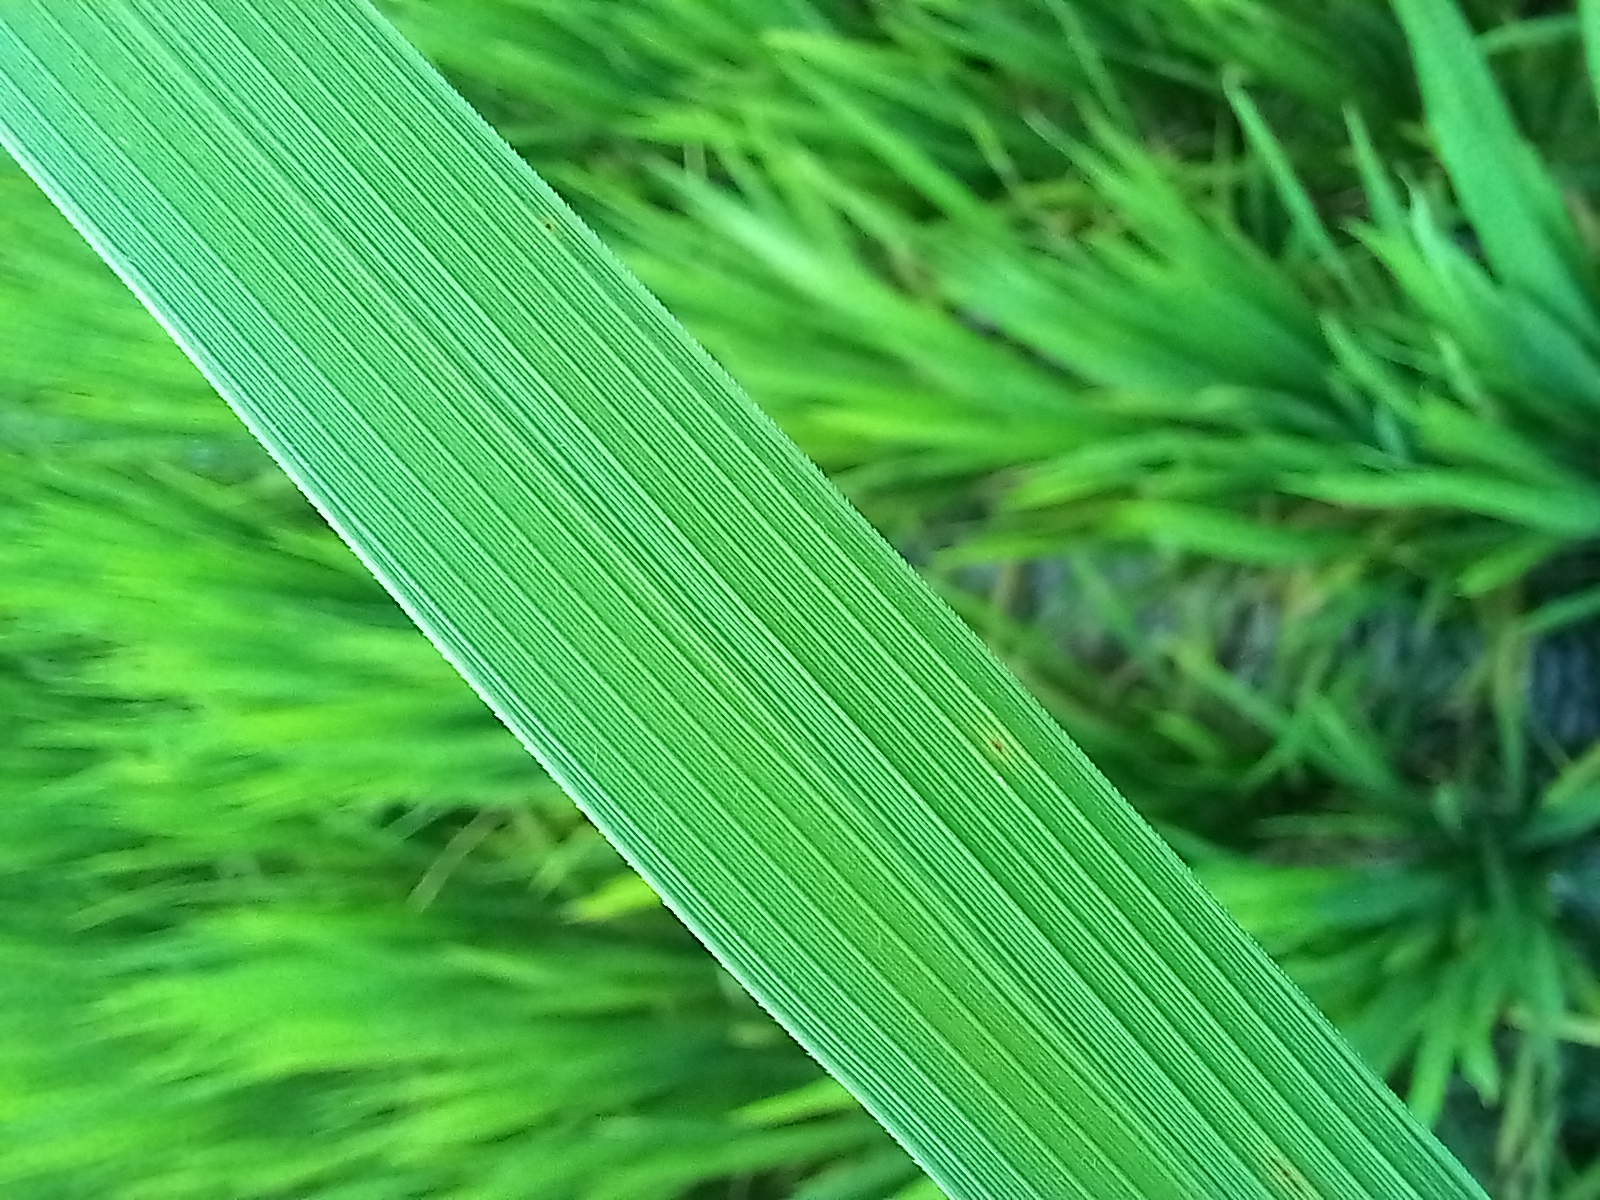
Nhãn: Healthy